Žemaitė

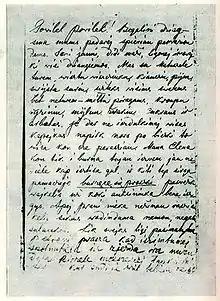
Notes of Žemaitė

Žemaitė ("Samogitian woman") was the pen name of Julija Beniuševičiūtė-Žymantienė ( – 7 December 1921). She was a Lithuanian/Samogitian writer, democrat and lecturer. Born to impoverished gentry, she became one of the major participants in the Lithuanian National Revival. She wrote about peasant life in the style best described as realism.